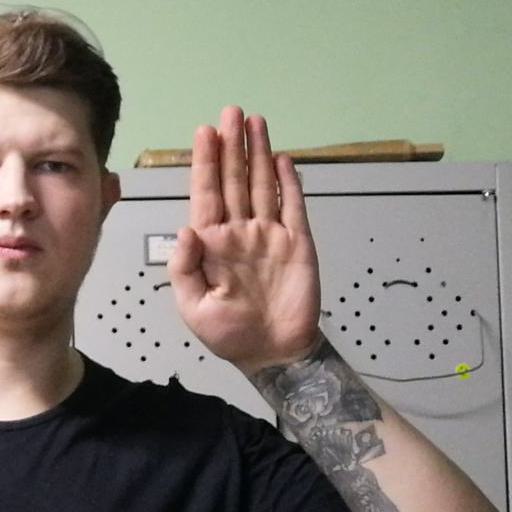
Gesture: stop